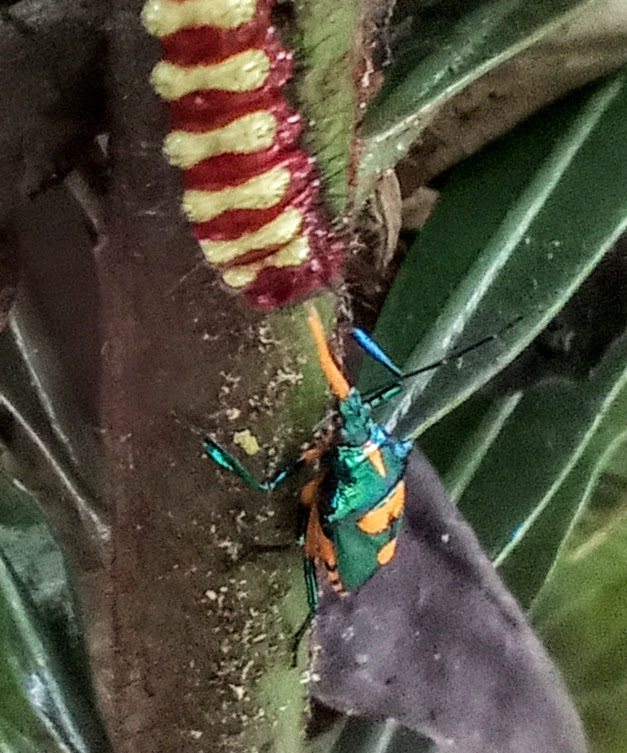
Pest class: stink_bug